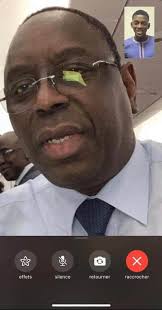
Waa kii de njiitu réewu Senegaal. Njiitu réewu Senegaal bi ñi ngi koy wax Maki Sàll. Am na lu blanc mbubbu mu blanc mum sol. Am na ku muy jokkalanteel, ki miy jokkalanteel ñi ngi koy wax Jaw Kécëp.